Air Training Corps

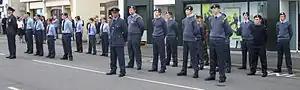

The aims of the Air Training Corps, as set out in the Royal Warrant and approved by King George VI, are: